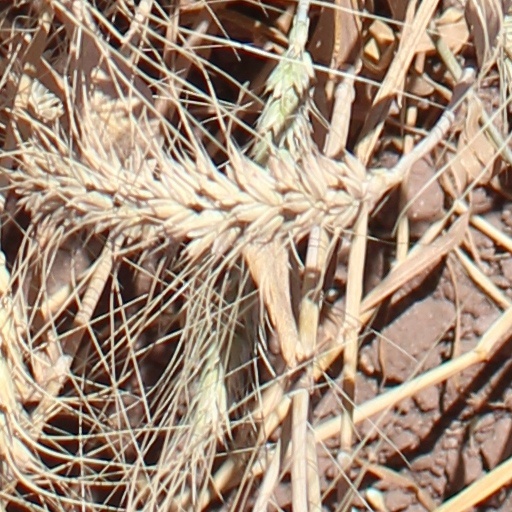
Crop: wheat